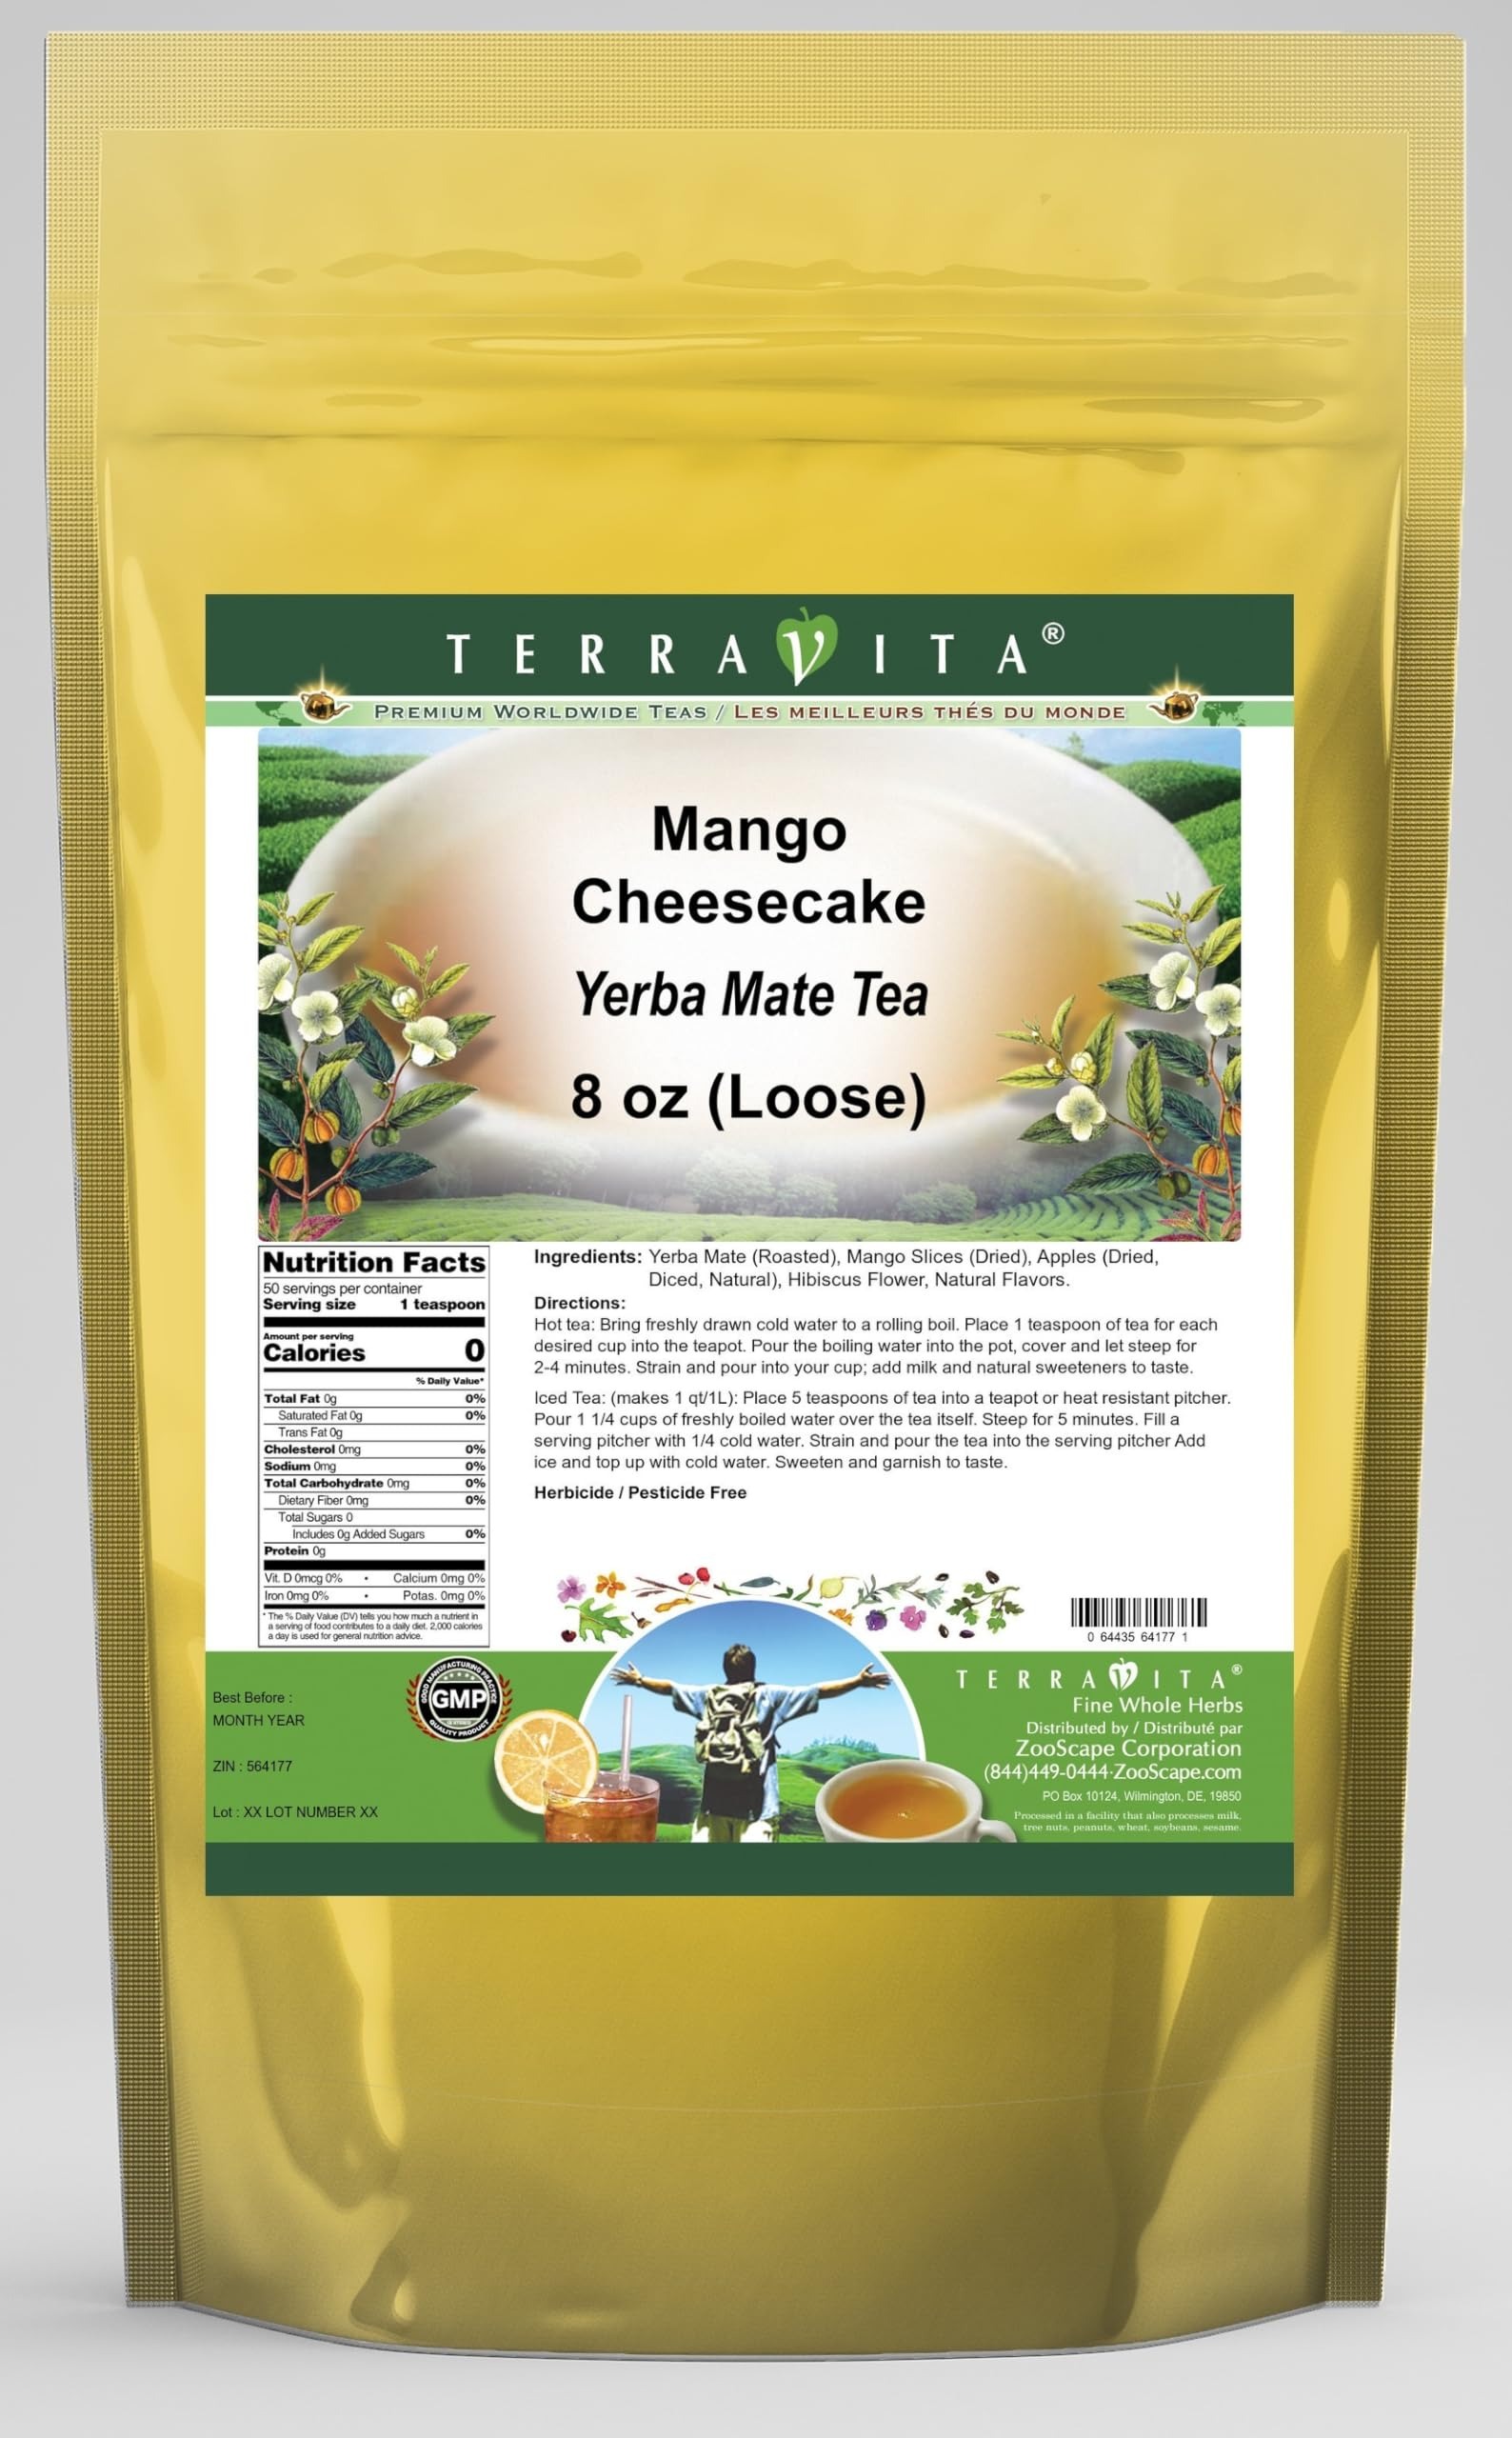
Item Name: Mango Cheesecake Yerba Mate Tea (Loose) (8 oz, ZIN: 564177) - 2 Pack
Bullet Point 1: Our Mango Cheesecake Yerba Mate tea is a scrumptuous all-natural flavored Yerba Mate coffee substitute with Mango Slices, Apples (Dried, Diced, Natural) and Hibiscus Flower that will refresh you with its terrific taste! You will enjoy the earthy and acidity-free Mango Cheesecake aroma and flavor again and again! - Ingredients: Yerba Mate, Mango Slices, Apples (Dried, Diced, Natural), Hibiscus Flower and Natural Mango Cheesecake Flavor.
Bullet Point 2: No fillers.
Bullet Point 3: Manufacturer: TerraVita
Bullet Point 4: Size: 8 oz
Bullet Point 5: Loose Leaf Yerba Mate Tea - Packed in a convenient upright pouch!
Product Description: Our Mango Cheesecake Yerba Mate tea is a scrumptuous all-natural flavored Yerba Mate coffee substitute with Mango Slices, Apples (Dried, Diced, Natural) and Hibiscus Flower that will refresh you with its terrific taste! You will enjoy the earthy and acidity-free Mango Cheesecake aroma and flavor again and again! - Ingredients: Yerba Mate, Mango Slices, Apples (Dried, Diced, Natural), Hibiscus Flower and Natural Mango Cheesecake Flavor. - Hot tea brewing method: Bring freshly drawn cold water to a rolling boil. Place 1 teaspoon of tea for each desired cup into the teapot. Pour the boiling water into the pot, cover and let steep for 2-4 minutes. Strain and pour into your cup; add milk and natural sweeteners to taste. - Iced tea brewing method: (to make 1 liter/quart): Place 5 teaspoons of tea into a teapot or heat resistant pitcher. Pour 1 1/4 cups of freshly boiled water over the tea itself. Steep for 5 minutes. Fill a serving pitcher with 1/4 cold water. Strain and pour the tea into the serving pitcher Add ice and top up with cold water. Sweeten and garnish to taste. - TerraVita is an exclusive line of premium-quality, natural source products that use only the finest, purest and most potent ingredients found around the world. TerraVita is hallmarked by the highest possible standards of purity, potency, stability and freshness. All of our products are prepared with the highest elements of quality control, from raw materials through the entire manufacturing process, up to and including the moment that the bottles or bags are sealed for freshness and shipped out to you. Our highest possible standards are certified by independent laboratories and backed by our personal guarantee. - TerraVita exists to meet and ensure your family's health and wellness without the harmful eff
Value: 16.0
Unit: Ounce

Price: 50.19